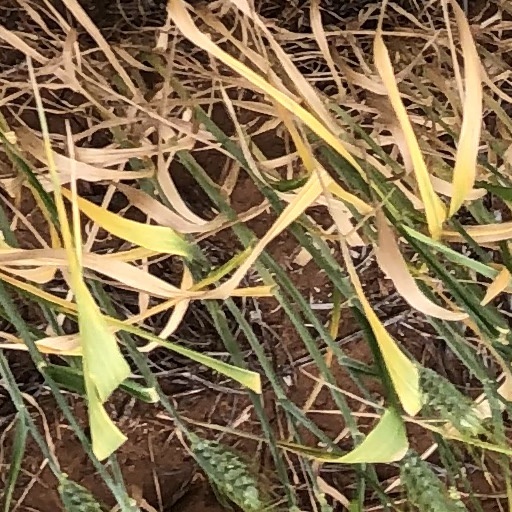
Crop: wheat